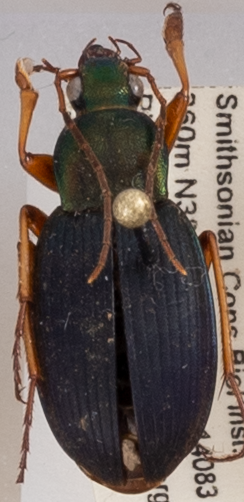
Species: Chlaenius aestivus
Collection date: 2020-07-02
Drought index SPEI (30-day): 0.1
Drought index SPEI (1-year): -0.51
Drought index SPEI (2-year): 1.77